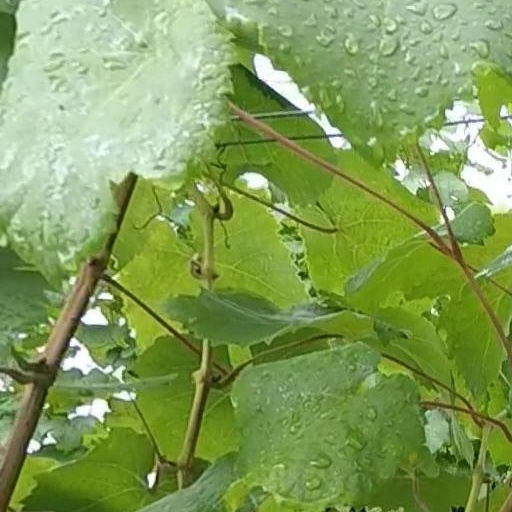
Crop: grape